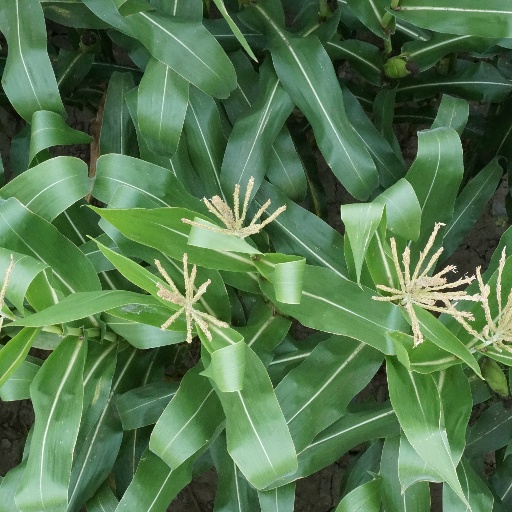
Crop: maize; corn